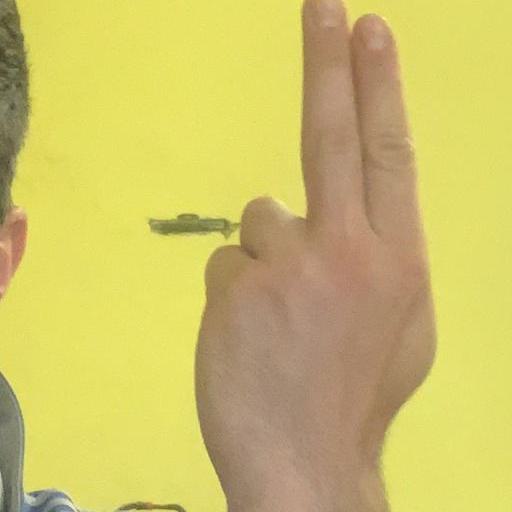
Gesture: two_up_inverted